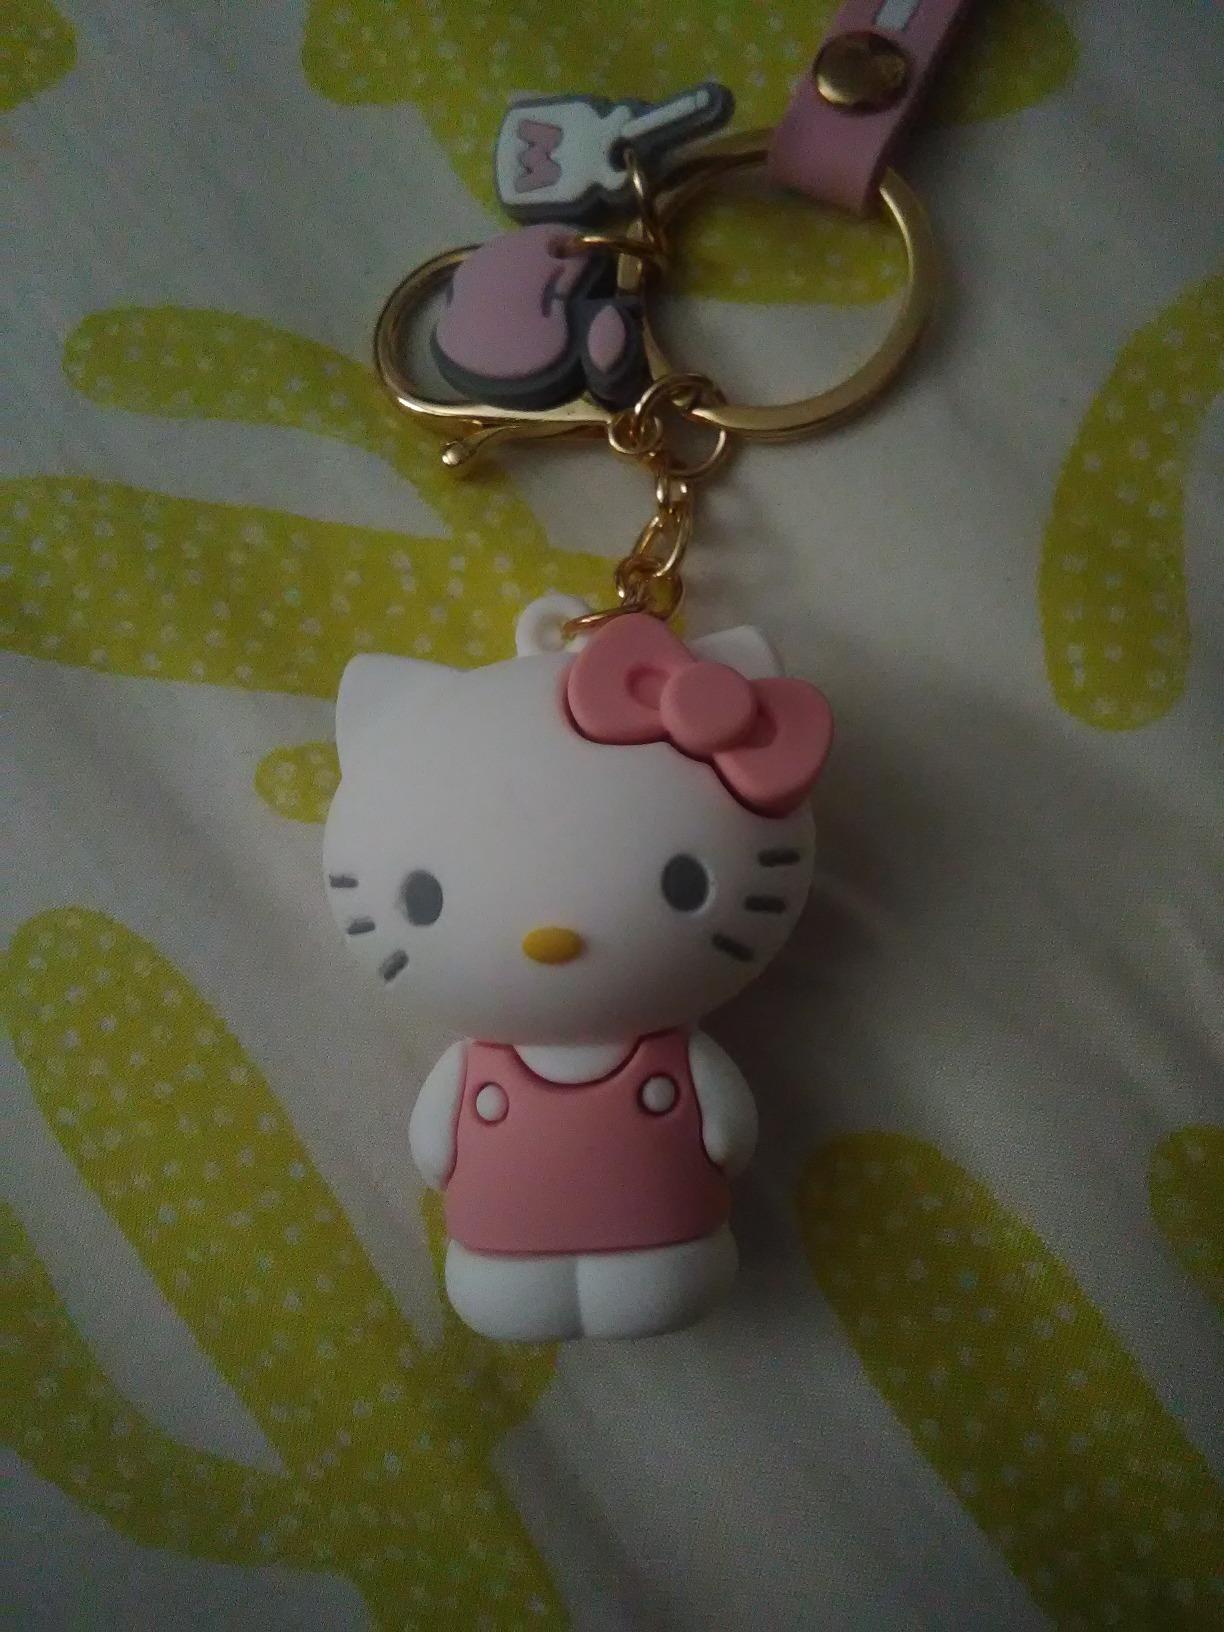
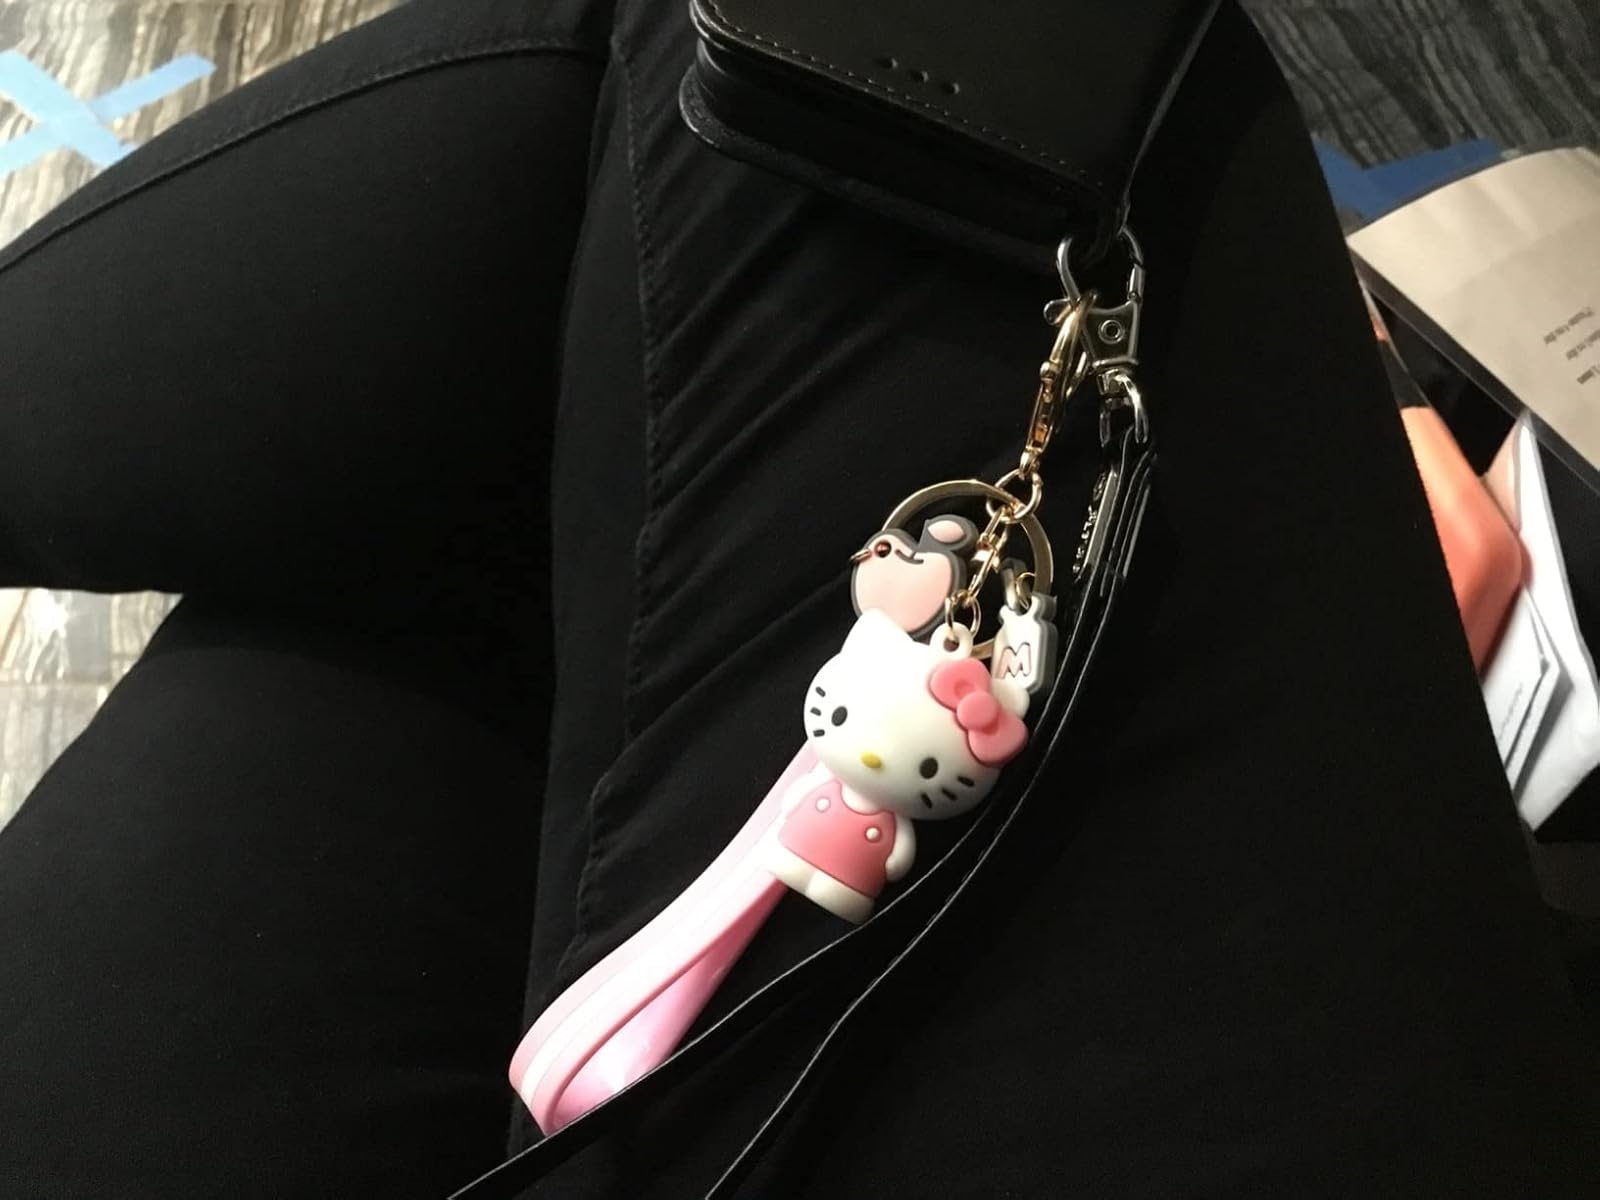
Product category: accessories_keychain
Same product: no